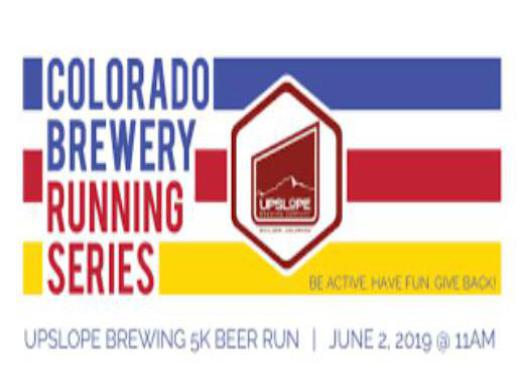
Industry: Food